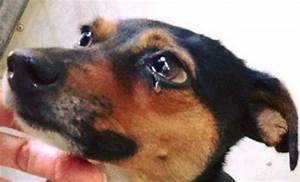
Label: dog